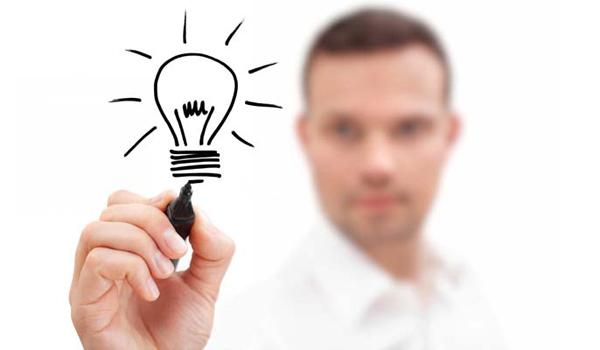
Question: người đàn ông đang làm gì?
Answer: người đàn ông đang vẽ một quả bóng đèn